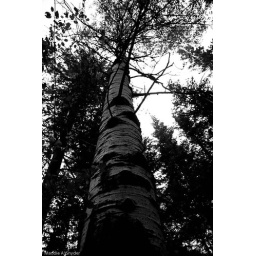
Tall tree in the forest